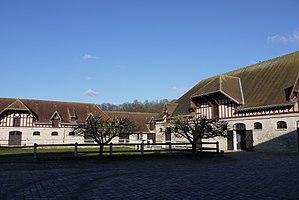
Ferme de Montgarny à Margival dans l'Aisne.
La ferme de Montgarny est une ferme située à Margival, en France.